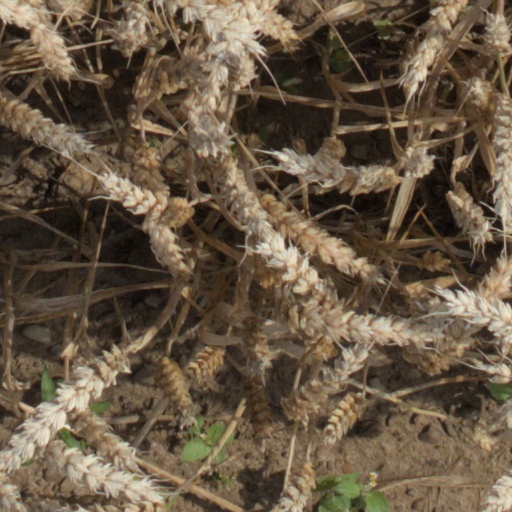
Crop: wheat